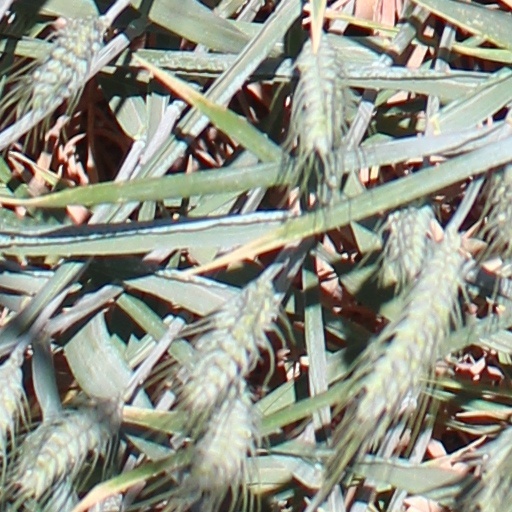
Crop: wheat